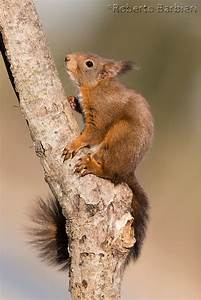
Label: scoiattolo